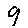
Label: 9